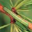
Label: caterpillar